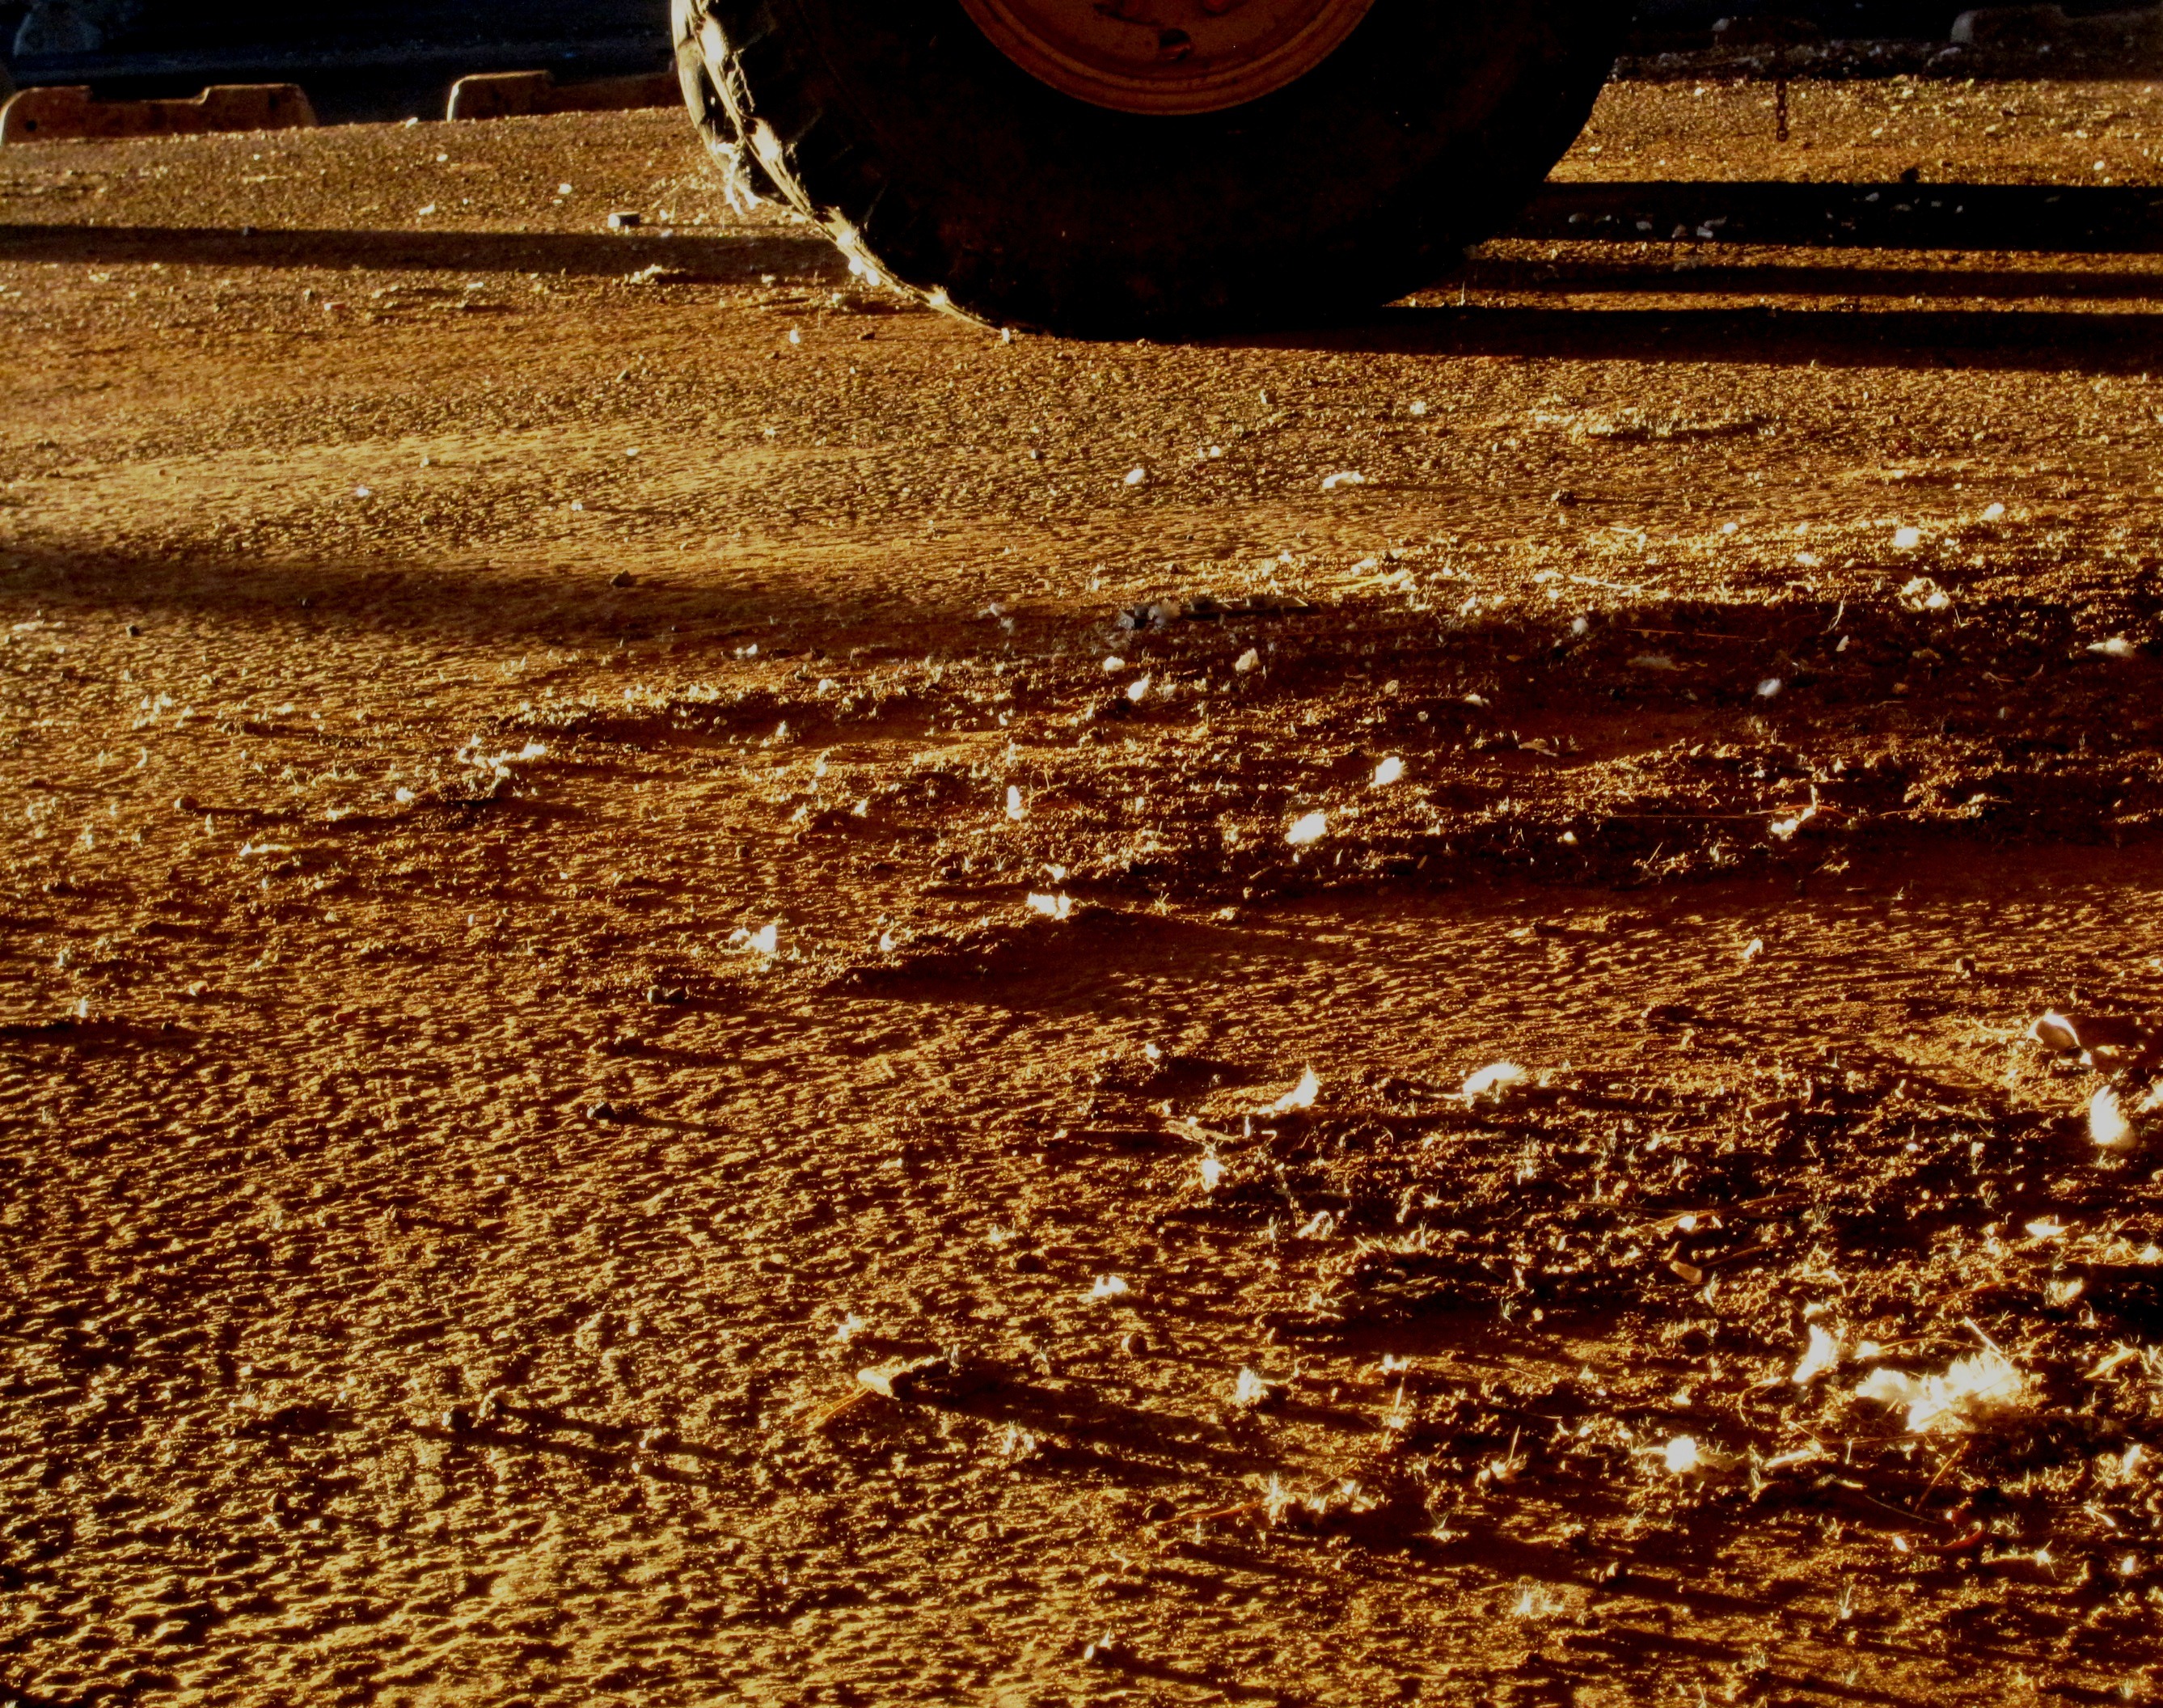
wood, field, night, ground, wheel, sunlight, morning, asphalt, dirt, autumn, soil, rough, agriculture, surface, textured, tyre, shadows, feathers, slab, early light, grass family